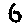
Label: 6